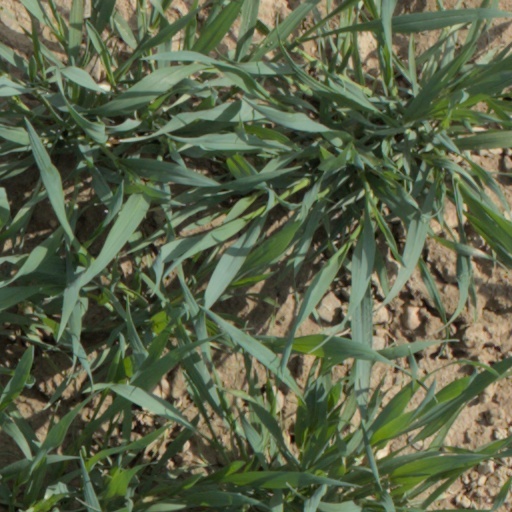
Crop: wheat